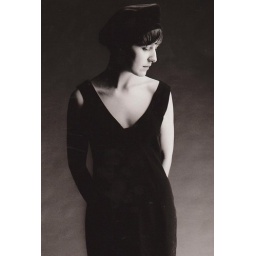
Girl in black frock and hat